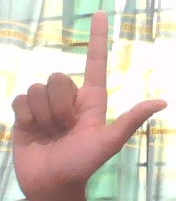
ASL sign: L